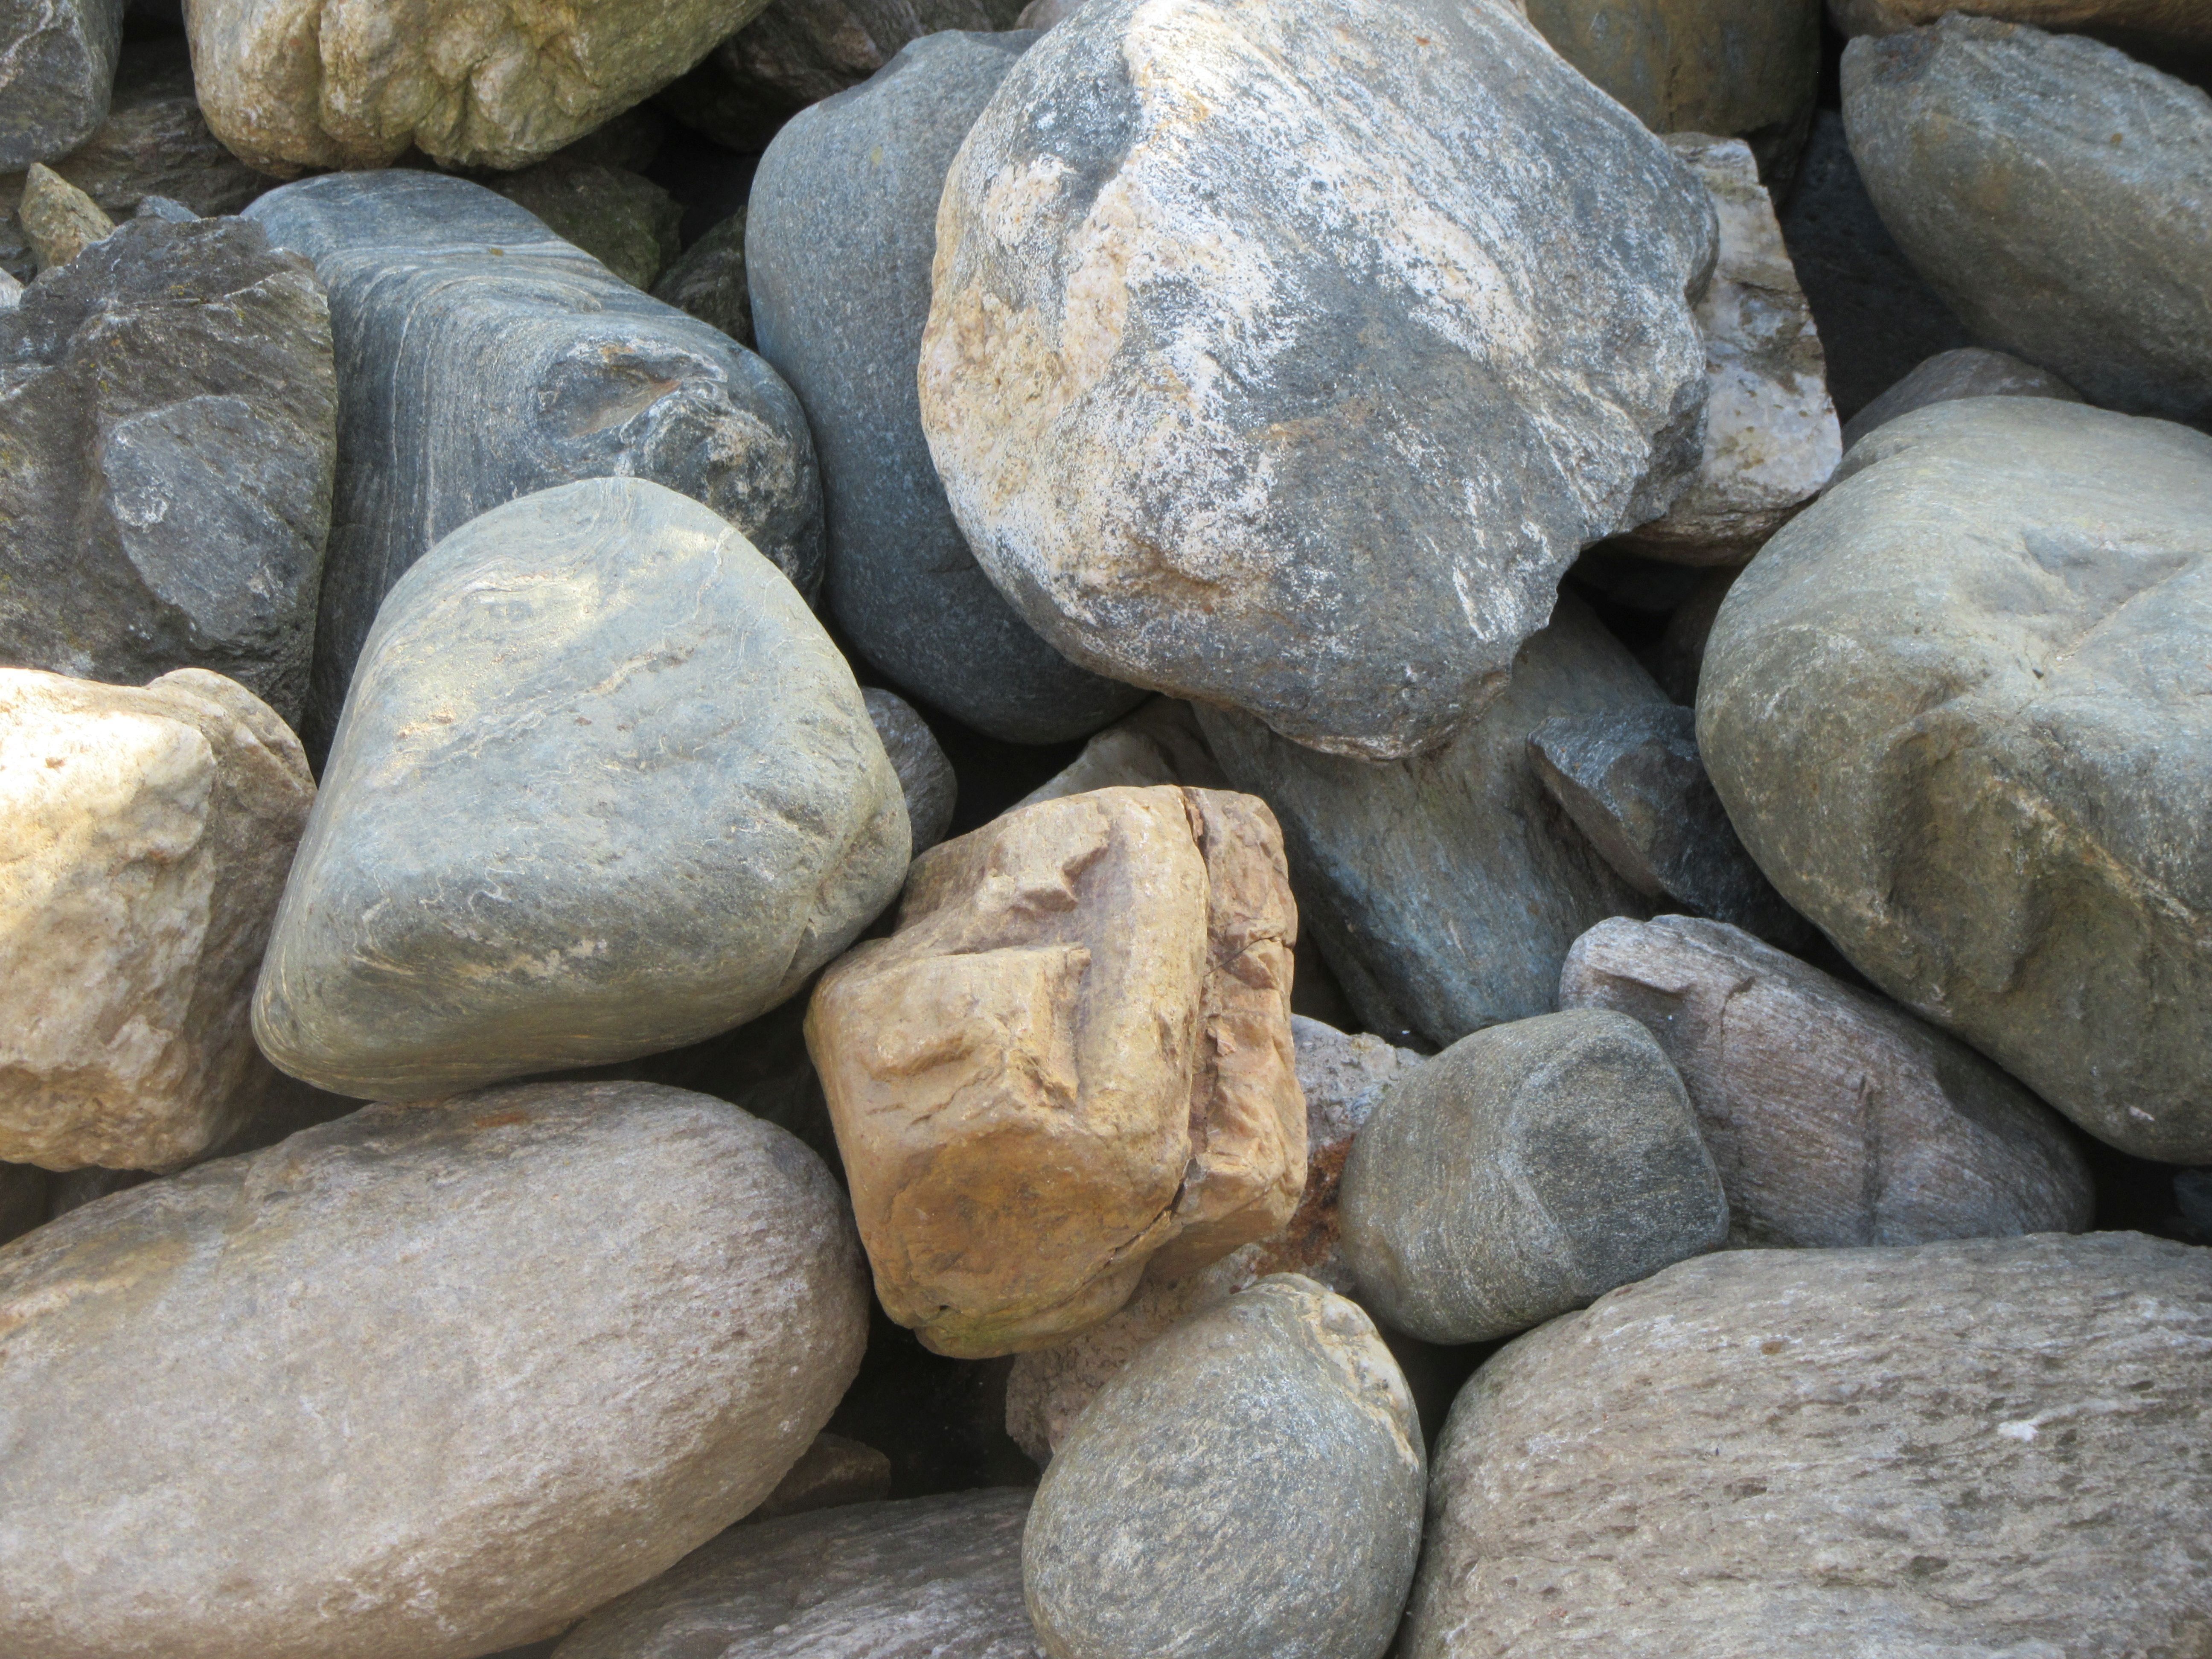
rock, wood, texture, pebble, stone wall, material, grey, stones, background, geology, gravel, pebbles, boulder, bedrock